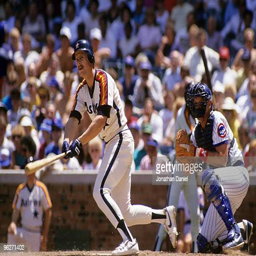
basketball small forward makes a hit during a season game against sports team